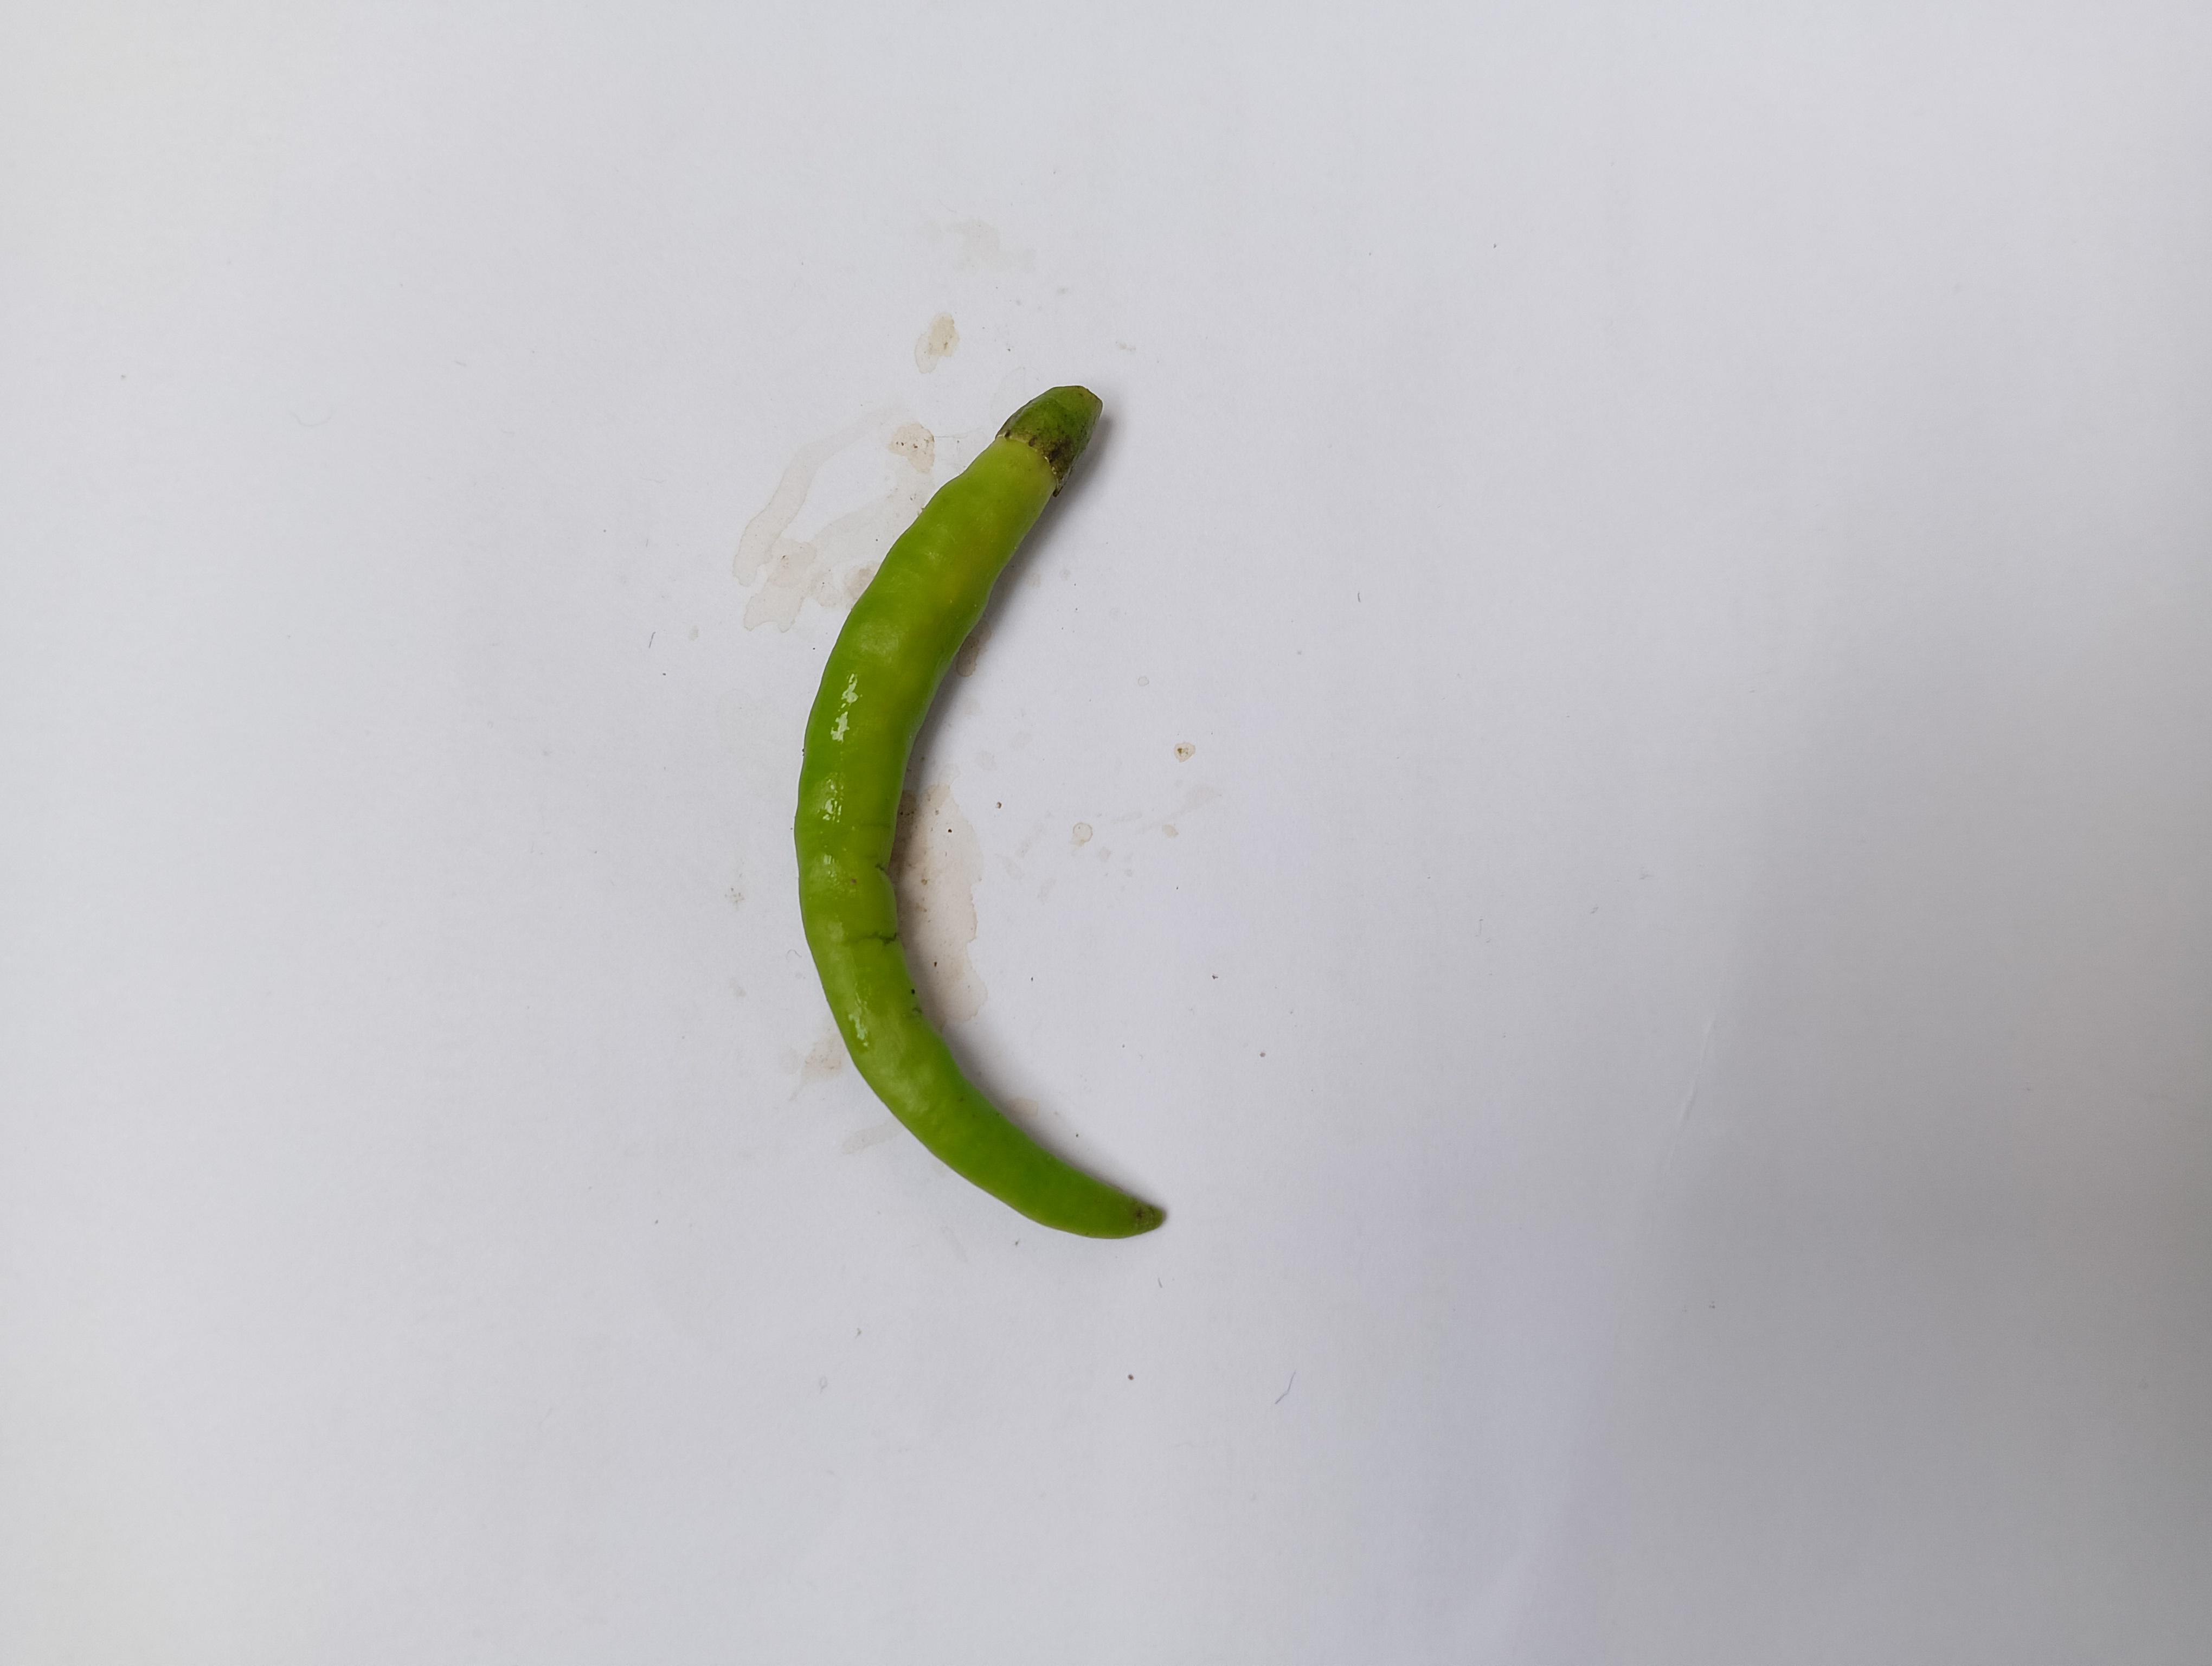
Label: Green Chili